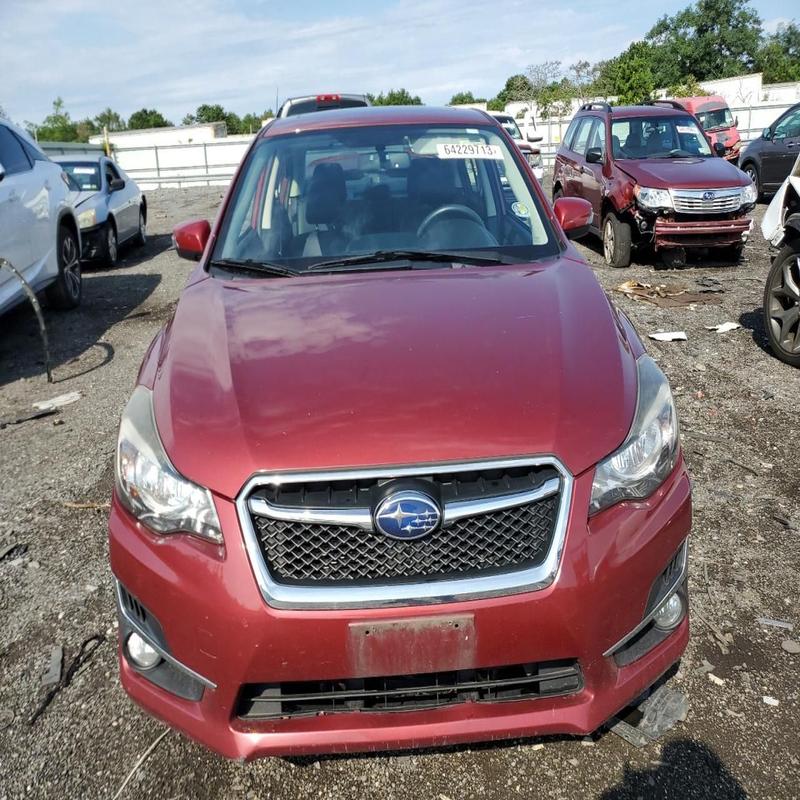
Aucun dommage détecté.
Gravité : aucun